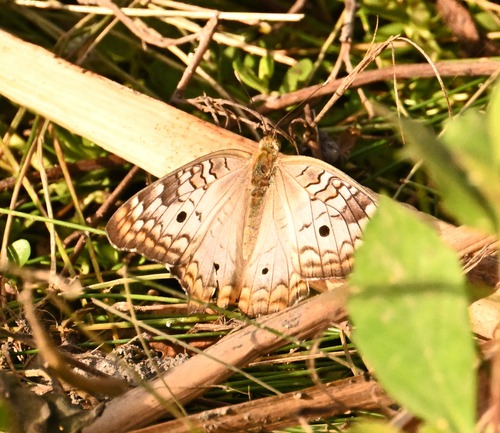
Scientific name: Anartia jatrophae
Common name: White peacock
Family: Nymphalidae
Order: Lepidoptera
Pollinator type: Primary pollinator
Habitat: Gardens, parks, and open areas
Geographic range: Southern United States to Argentina
Conservation status: Least Concern